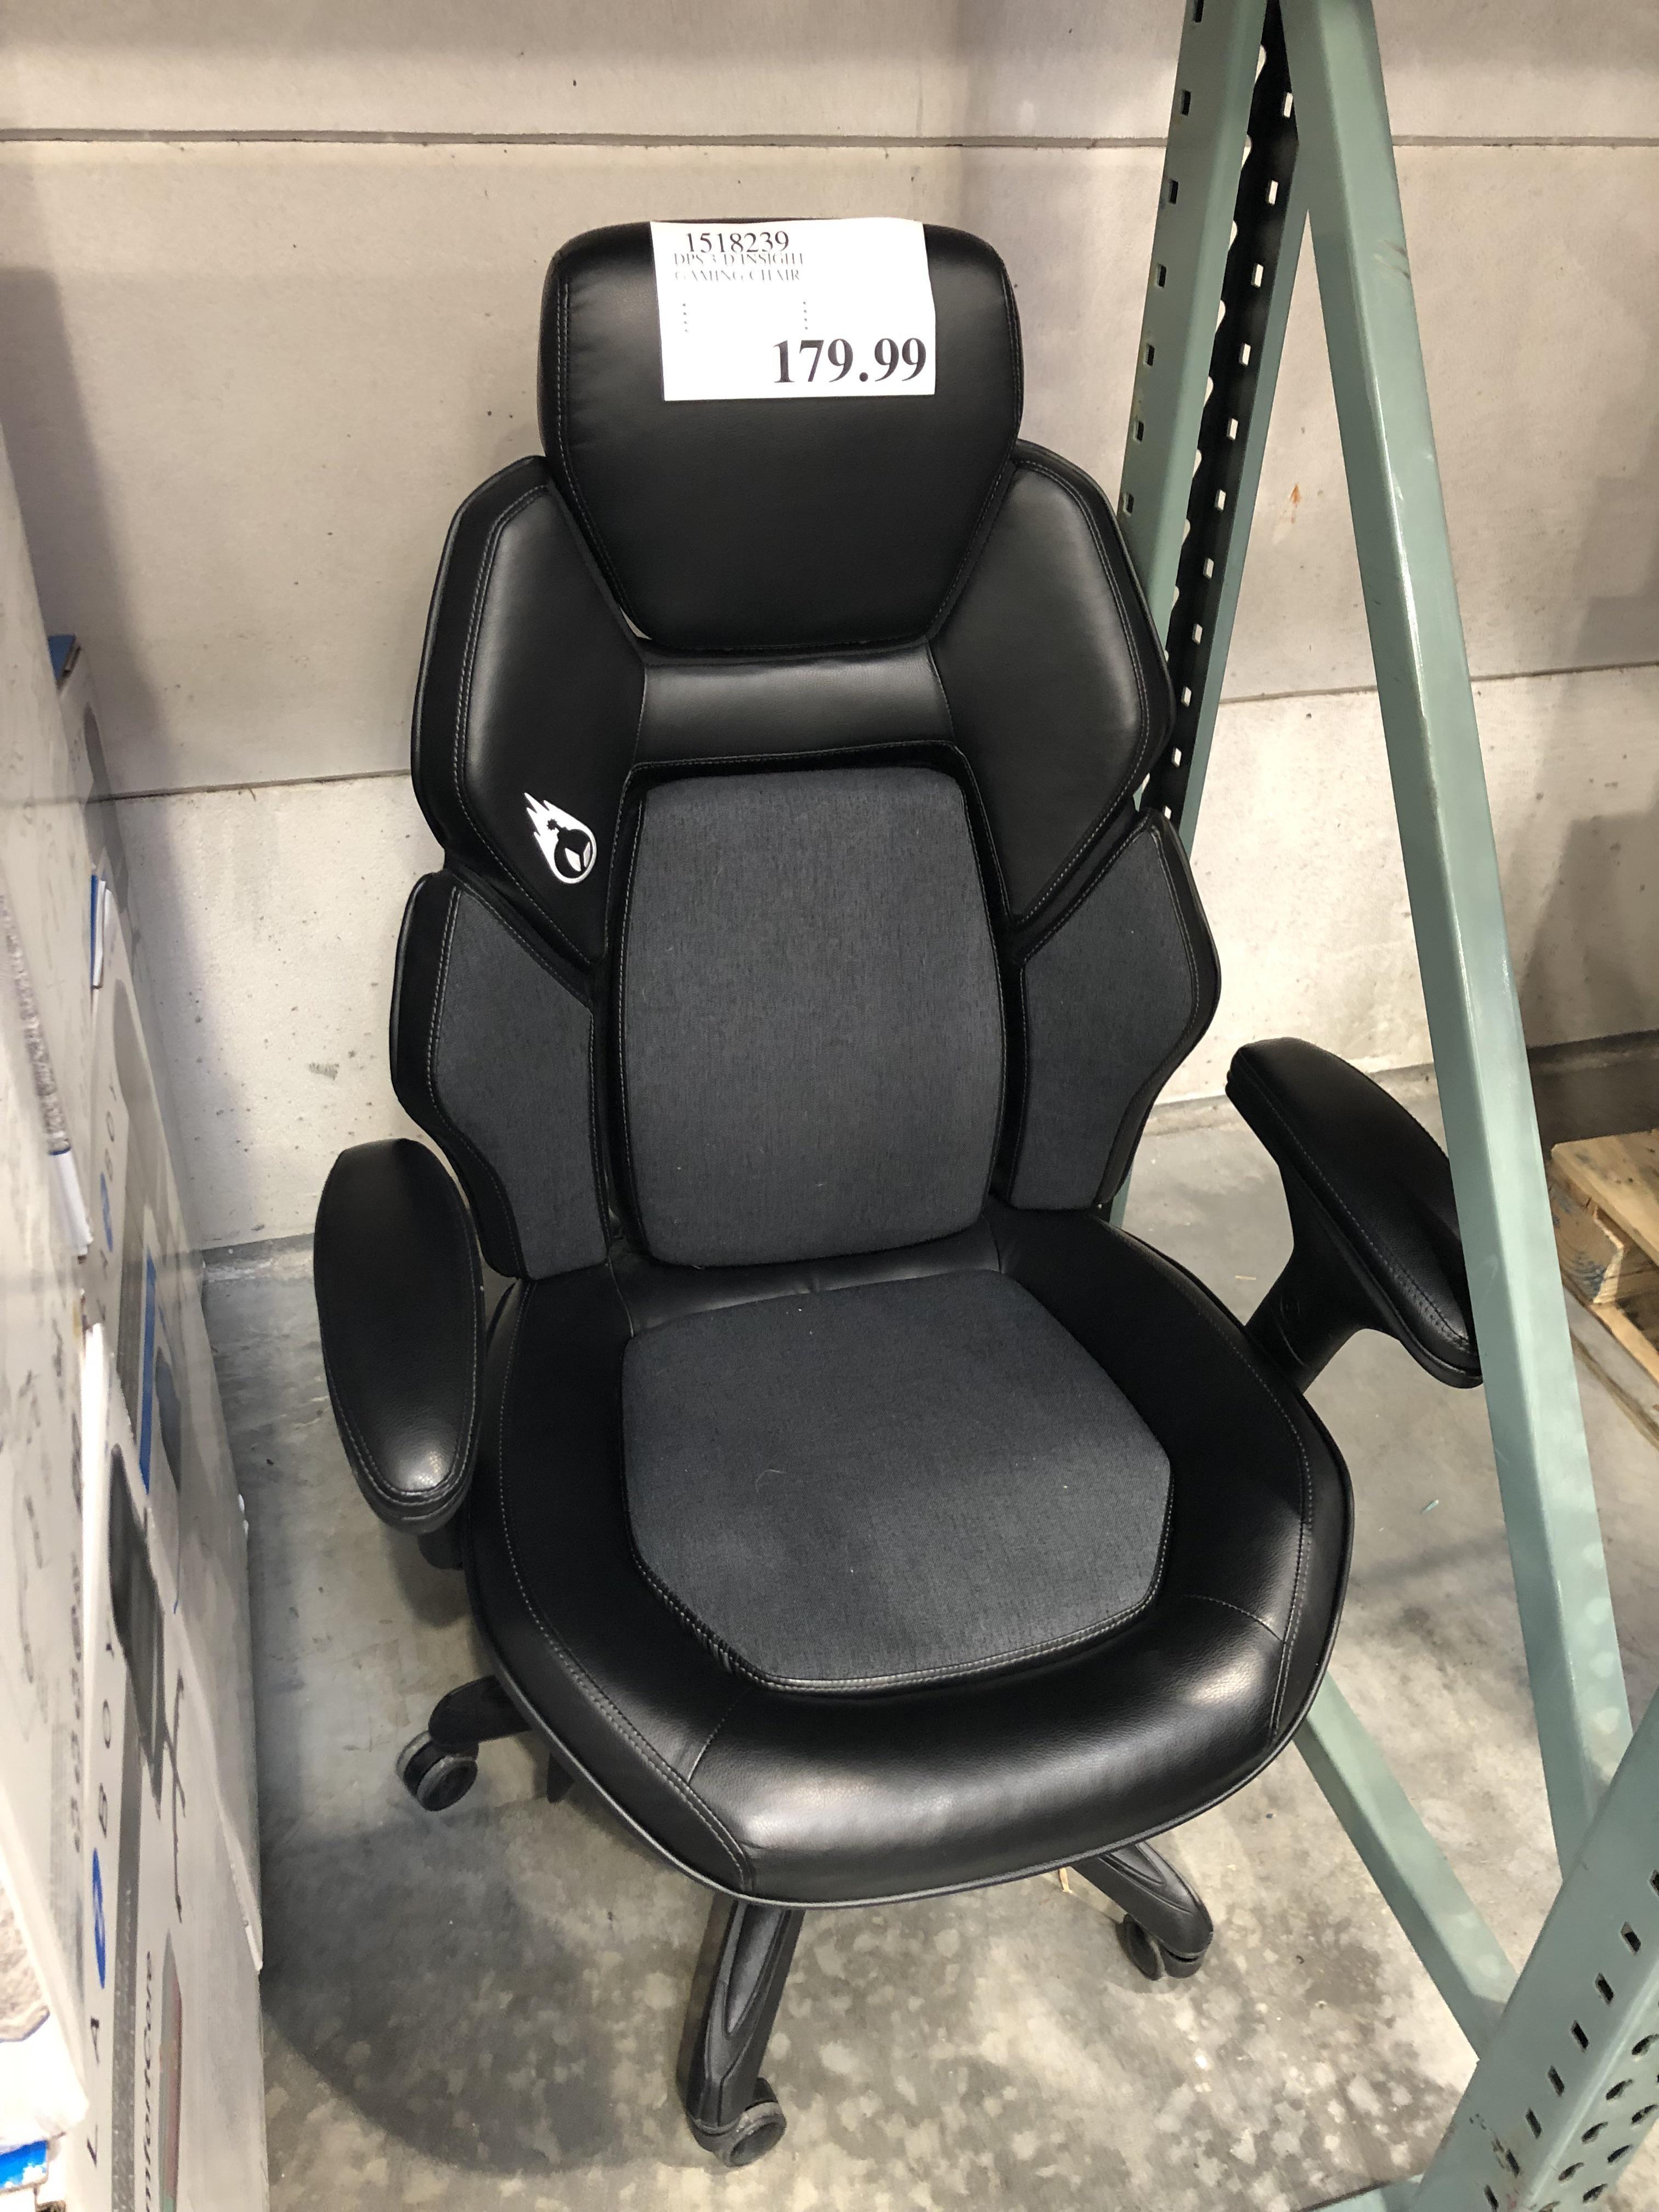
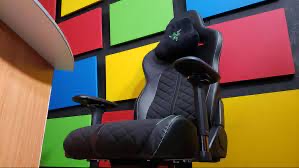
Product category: items_chair
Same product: no